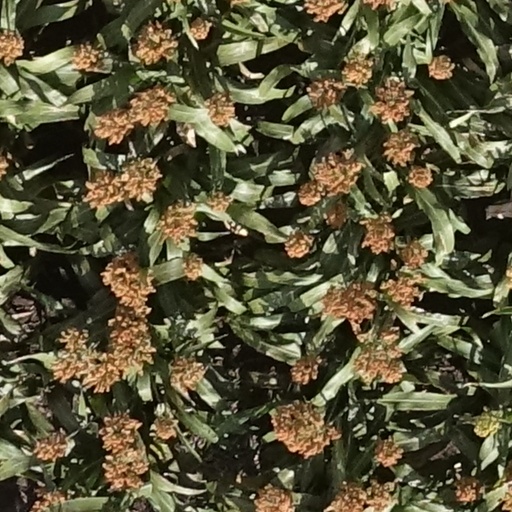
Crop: sorghum